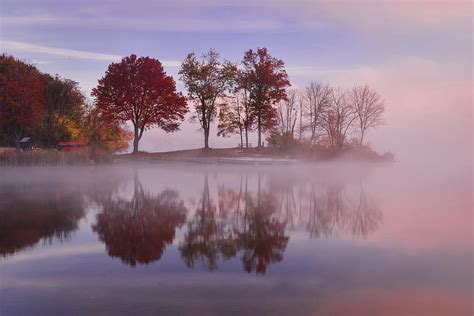
Weather: foggy or hazy